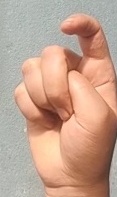
ASL sign: X